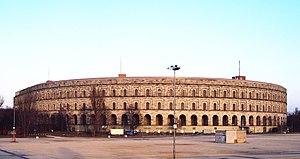
Le Reichsparteitagsgelände est un gigantesque complexe architectural, situé au sud-est de la ville de Nuremberg, qui a accueilli, de 1933 à 1938, les congrès annuels du NSDAP.